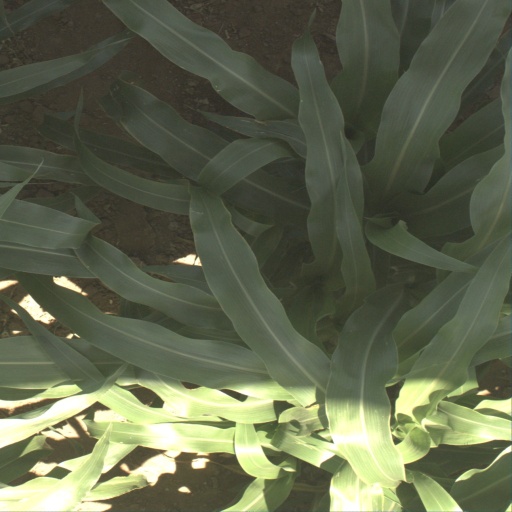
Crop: sorghum